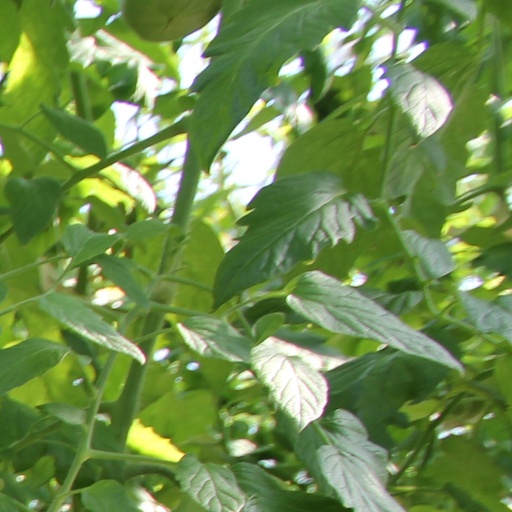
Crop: tomato